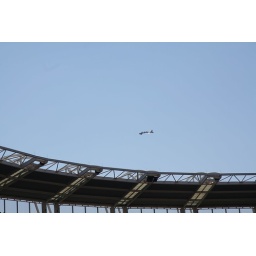
Jets kept flying over the stadium taking my attention away from the ball game.